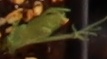
Label: Field Pea